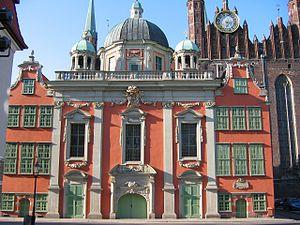
Gdańsk, est la 6ᵉ ville de Pologne par sa population. Située sur la mer Baltique, c'est la plus grande ville portuaire polonaise. Ayant été le chef-lieu de la voïvodie de Gdańsk entre 1975 et 1998, la ville est, depuis 1998, le chef-lieu de la voïvodie de Poméranie, avec le rang de powiat-ville.